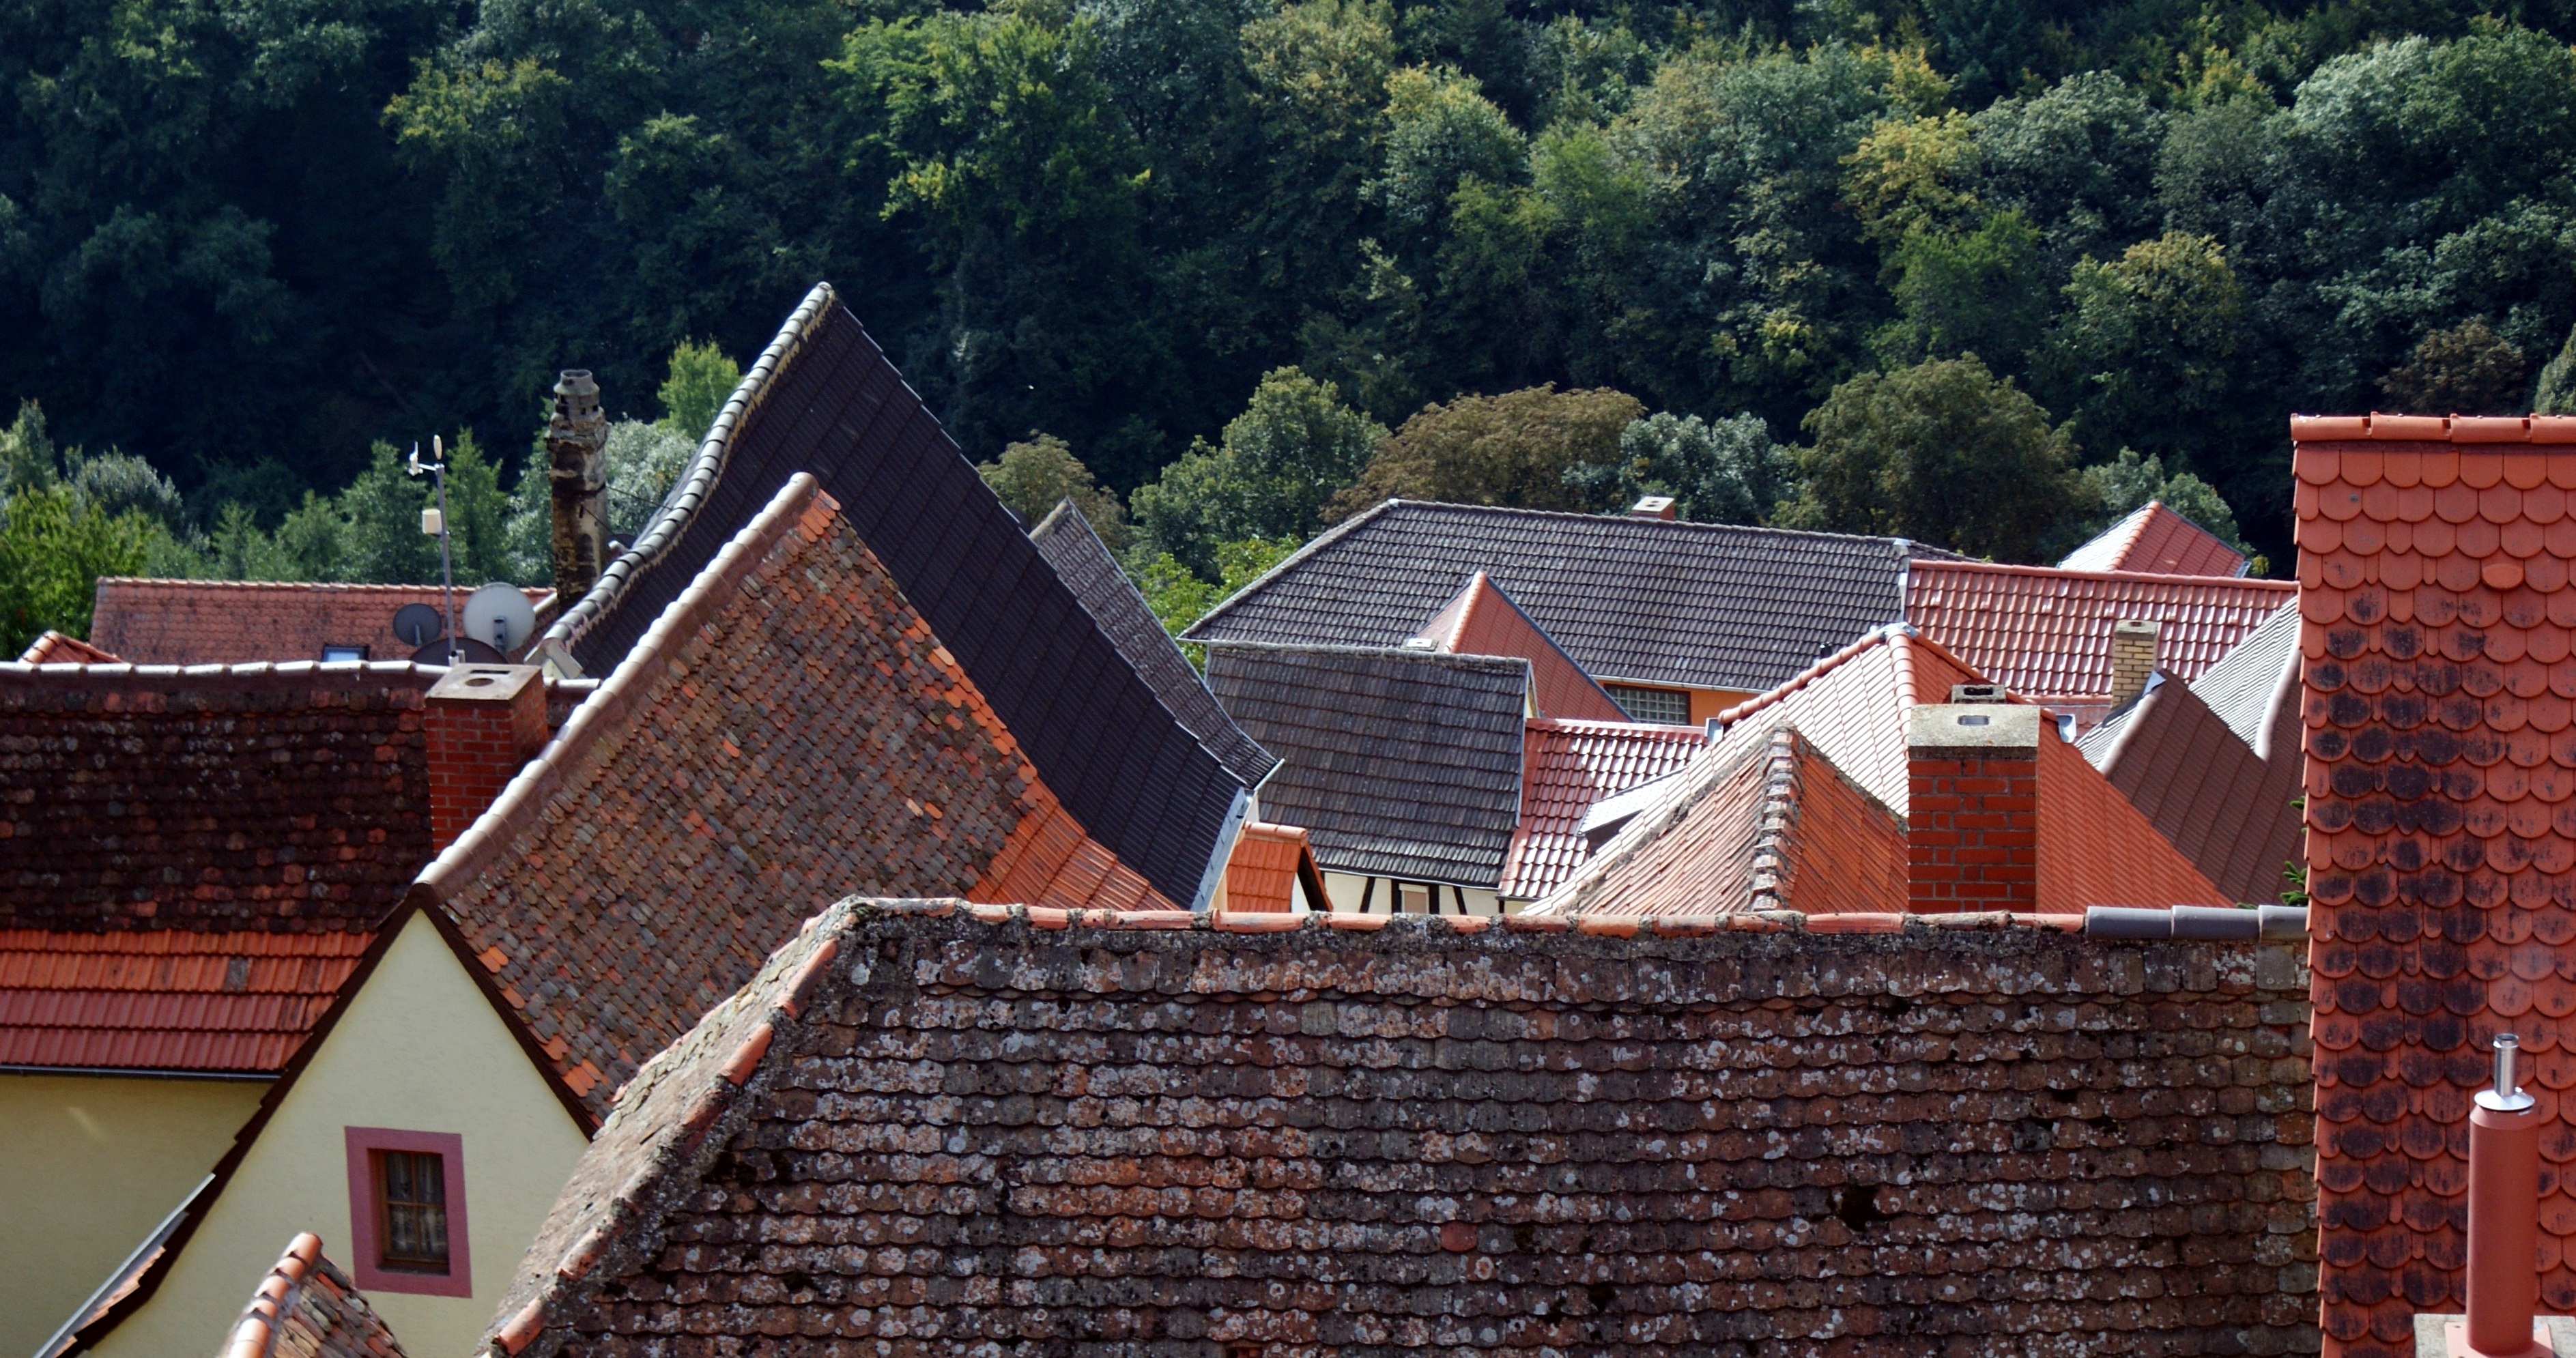
landscape, house, roof, home, wall, walk, cottage, facade, brick, material, homes, estate, brickwork, roofs, palatinate, wanderer, rural area, rhineland palatinate, residential area, altleiningen, outdoor structure